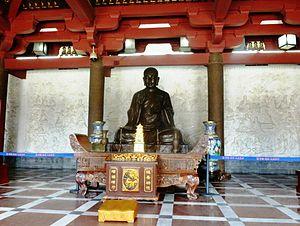
La Grande pagode de l'oie sauvage est une pagode située dans la partie sud de Xi'an, dans la province chinoise du Shaanxi. Elle a été construite en 652, pendant la dynastie Tang et avait à l'origine cinq étages. Elle a été reconstruite en 704, pendant le règne de l'impératrice Wu Zetian et sa façade en briques a été restaurée pendant la dynastie Ming. Une de ses nombreuses fonction fut d'abriter les sûtras et les figurines du Bouddha rapportées d'Inde en Chine par le voyageur et traducteur bouddhiste Xuanzang.